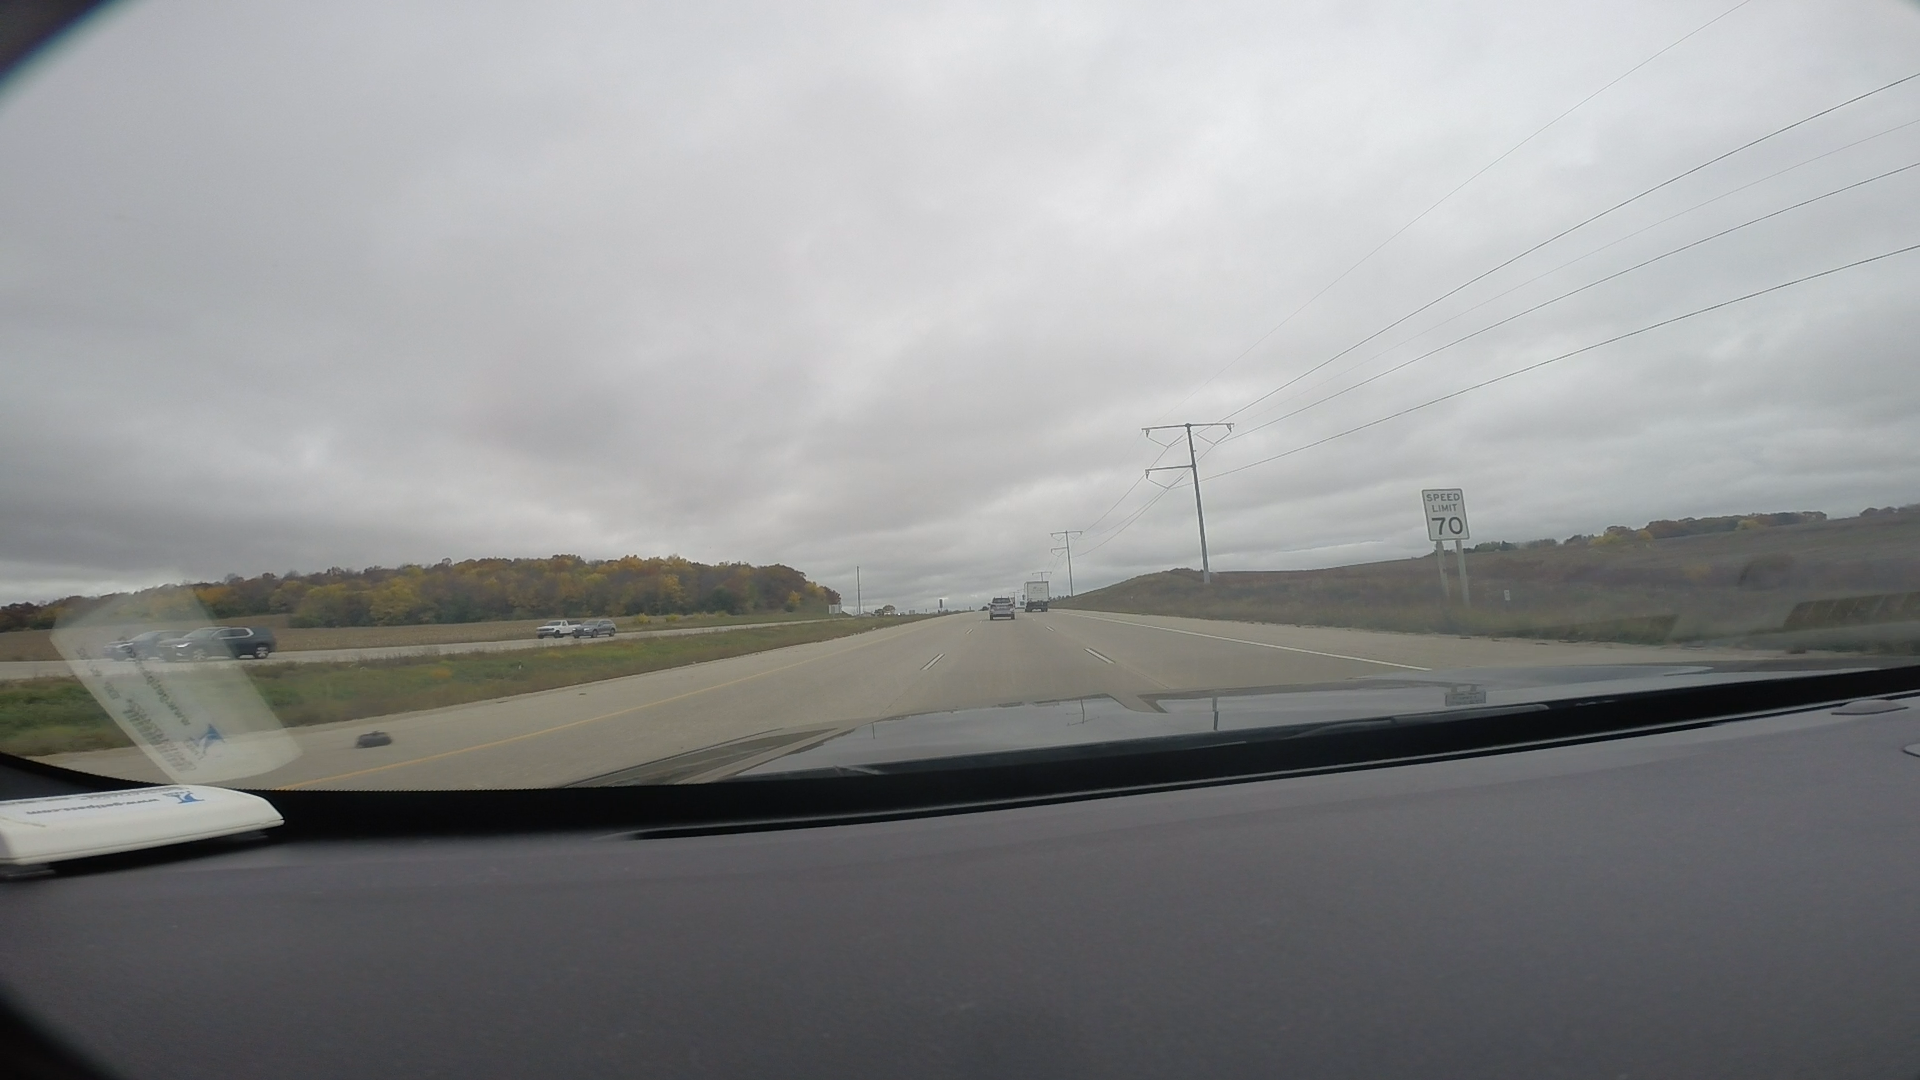
Speed limit sign label: mph70